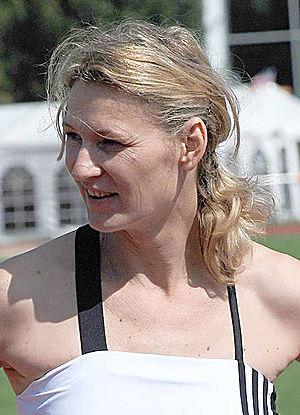
Heike Henkel est une athlète allemande spécialiste du saut en hauteur, championne du monde en 1991 et championne olympique en 1992.